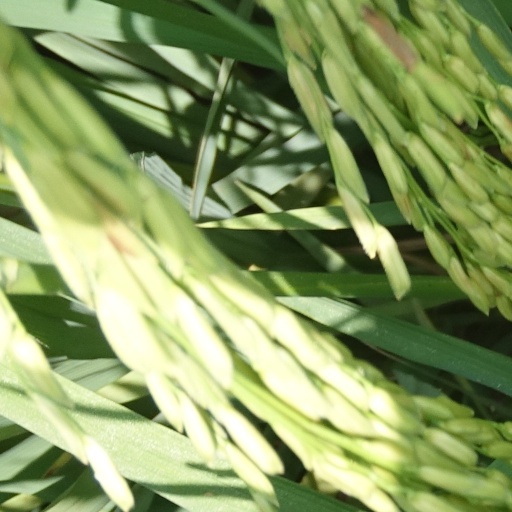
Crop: rice